Turkestan Album

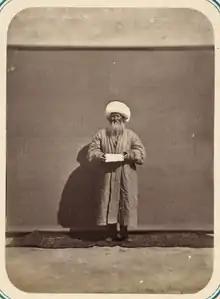
Image from "Ethnographic Part or Chast' Etnograficheskaia", Court of Judges. Reporter on Litigation

The compiler of the first three parts was Russian Orientalist A.L. Kun, who was assisted by N.V. Bogaevskii. Production of the album was completed in 1871–72. The Library of Congress acquired a complete set of the volumes in 1934; other surviving copies are in the National Library of Uzbekistan and the National Library of Russia.